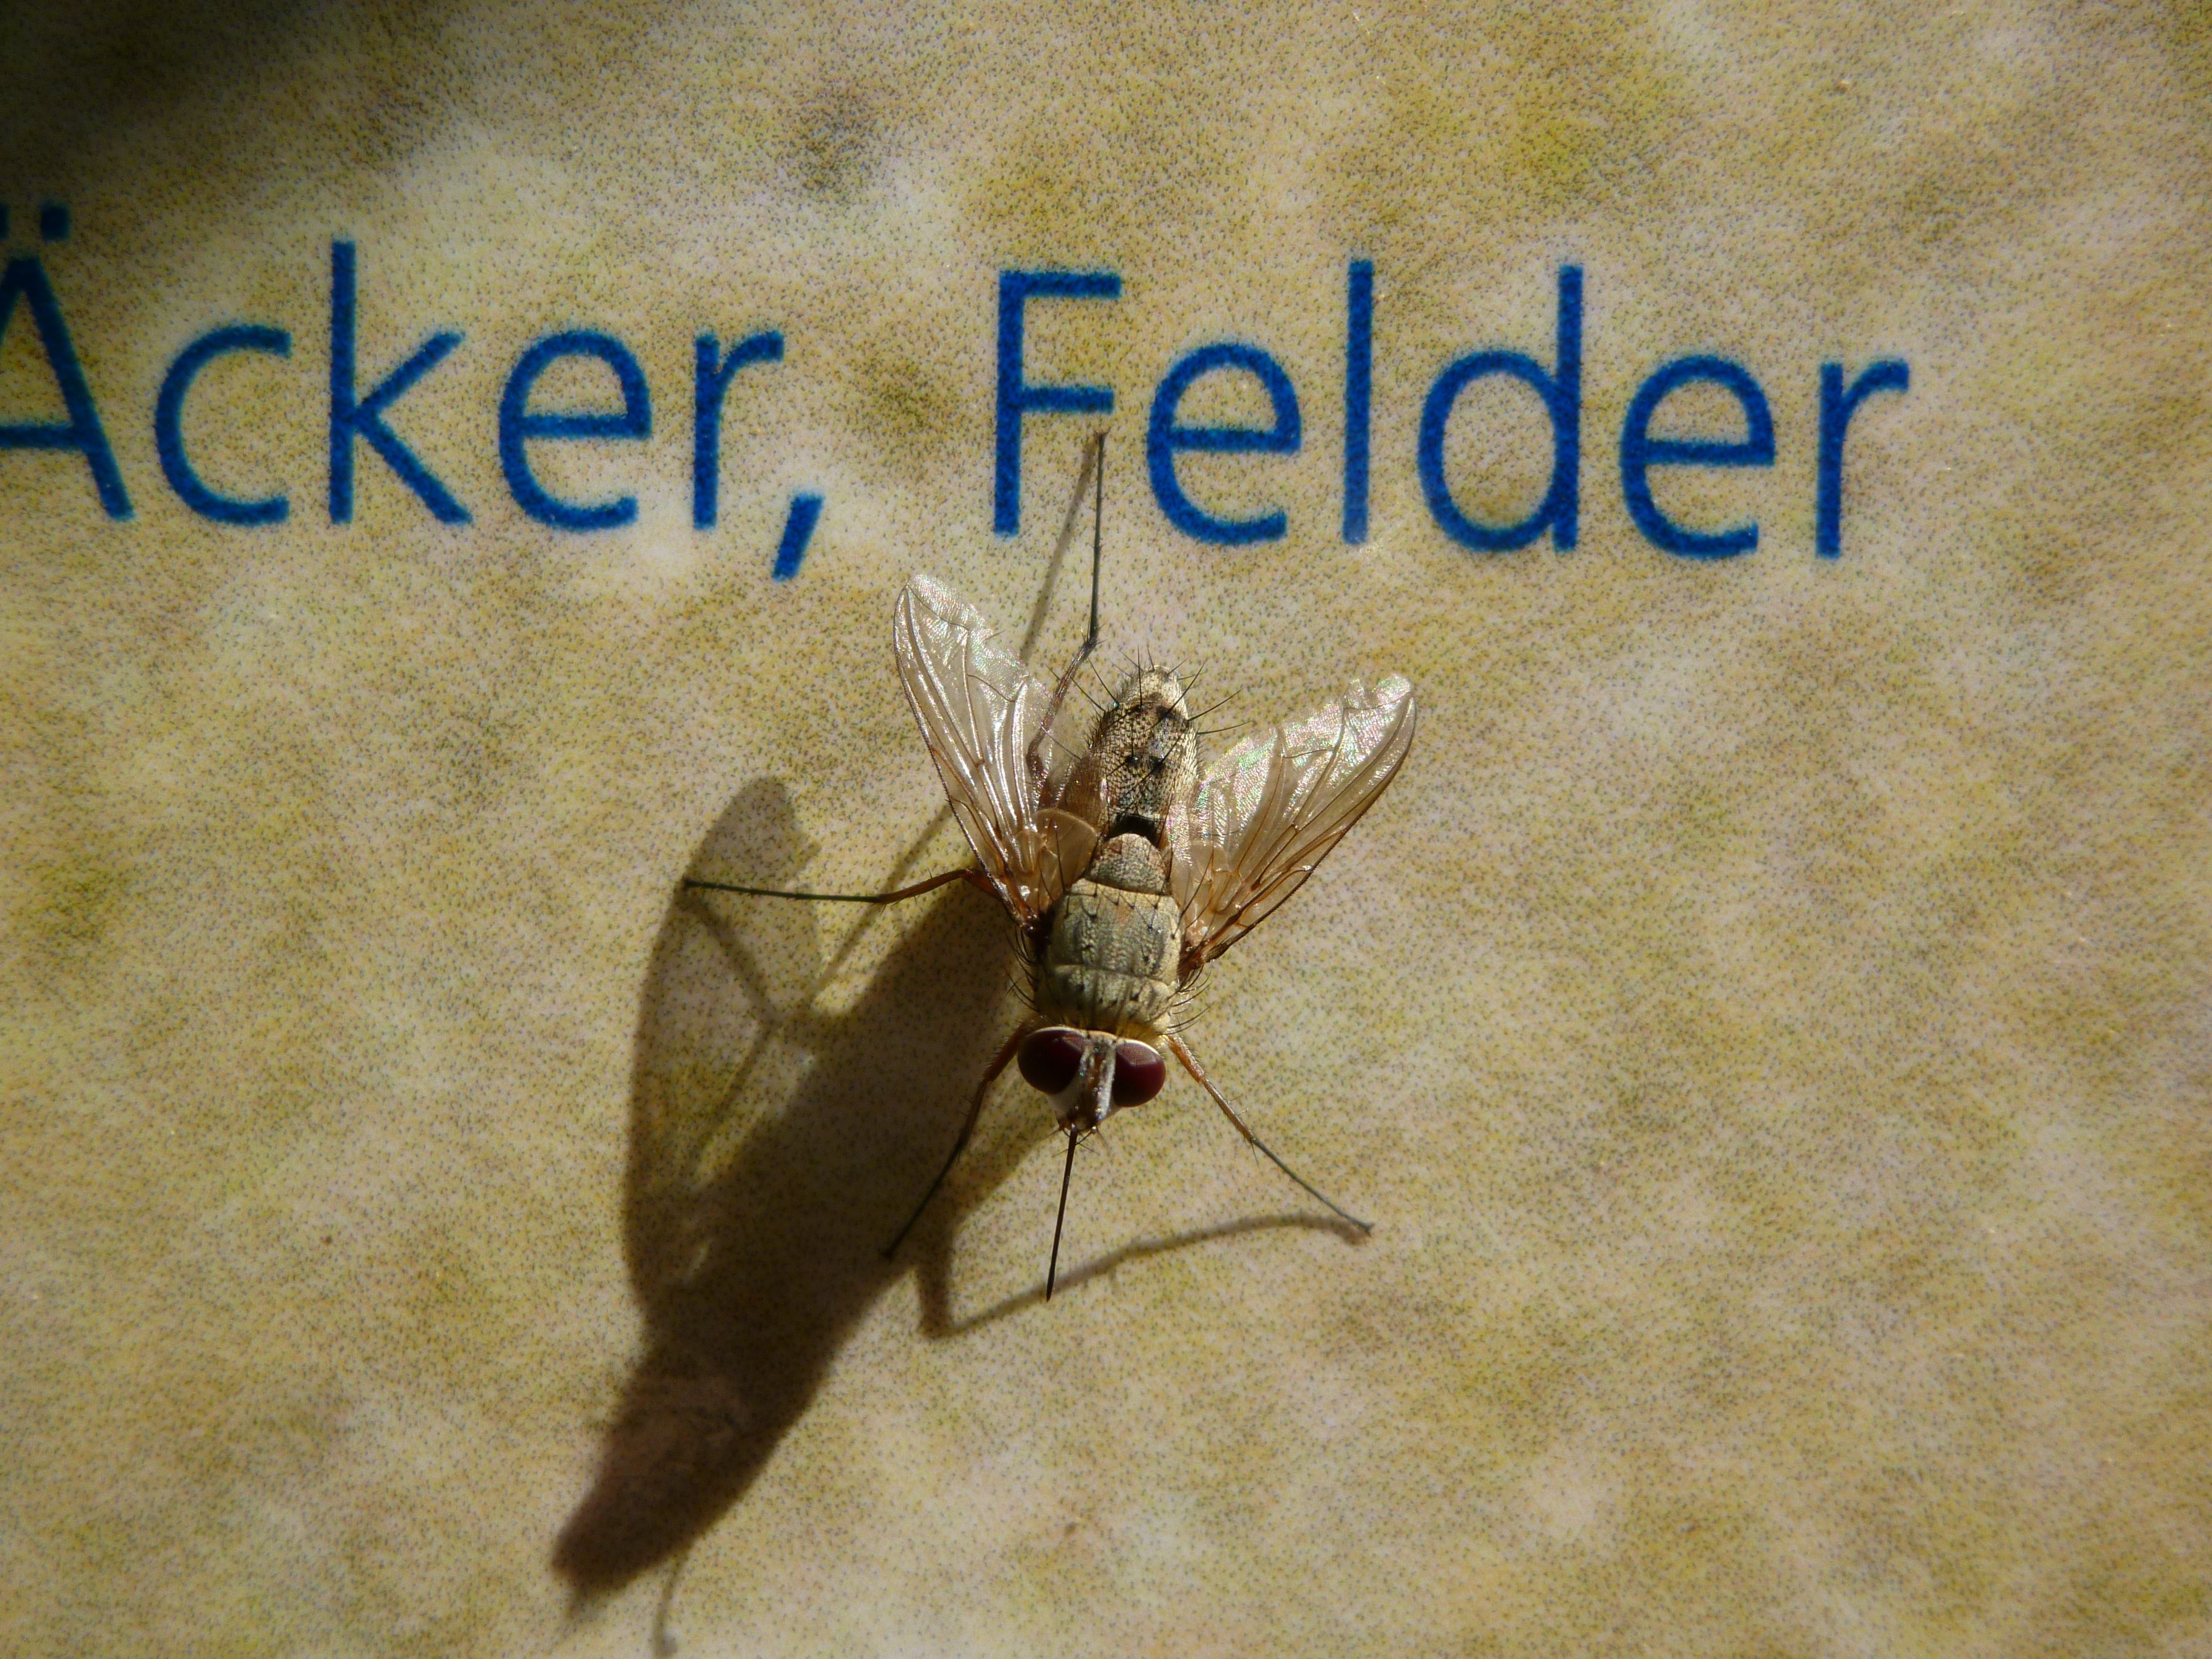
wing, fly, insect, fauna, invertebrate, pest, arthropod, caterpillar fly, prosena siberita